Mahindra World City, Chennai

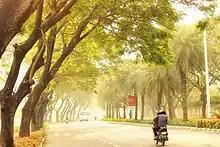
Chennai Mahindra world City IT park campus

The core purpose of the city was building a source of livelihood from which social infrastructure and then residential would evolve. It has drawn businesses from different parts of the globe to set up facilities in India.